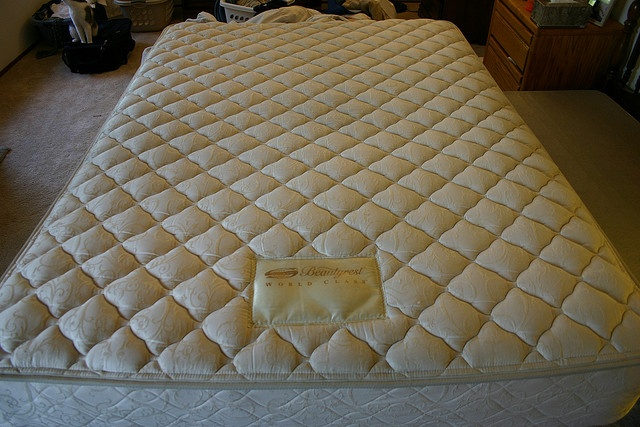
This brand new mattress should be very comfortable.
A close up of a mattress with no sheet or covering.
there is a mattress in a room with a table next to it
There is a mattress without any sheets on it.
It's a beauty rest white matteress in a bedroom.